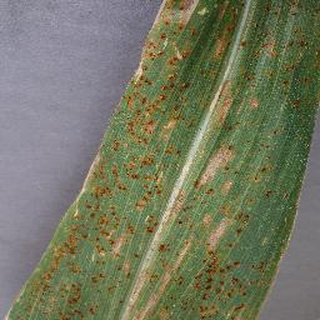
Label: corn_cercospora_leaf_spot